Conkers

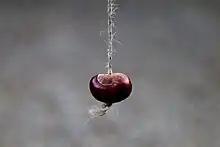
The game of conkers is played with a horse-chestnut seed with a string threaded through it.

Conkers is a traditional children's game in Great Britain and Ireland played using the seeds of horse chestnut trees—the name 'conker' is also applied to the seed and to the tree itself. The game is played by two players, each with a conker threaded onto a piece of string: they take turns striking each other's conker until one breaks.